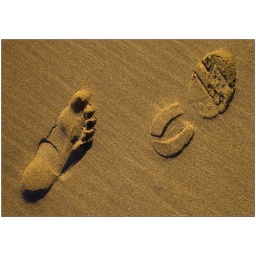
I liked the bare foot and shoe imprint right next to each other, in the sand on Swansea Beach.